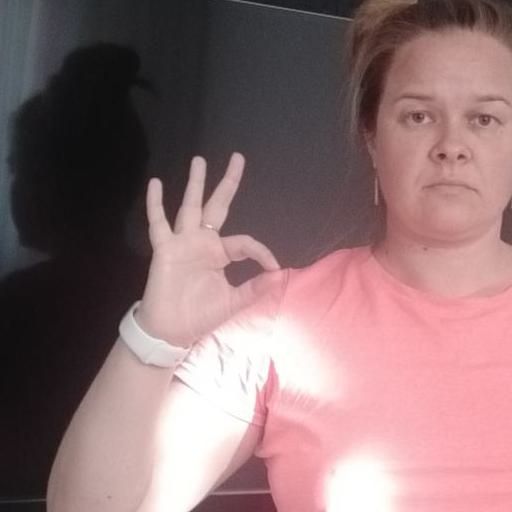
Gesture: ok